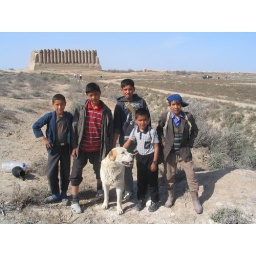
near the ruins of merv, a group of small boys and a dog roam with their sheep. they wanted a picture.